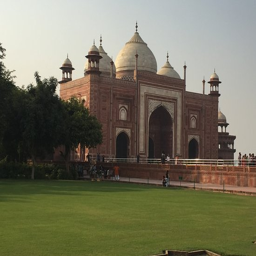
a building beside mughal structure